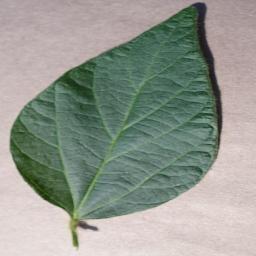
Label: Soybean___healthy